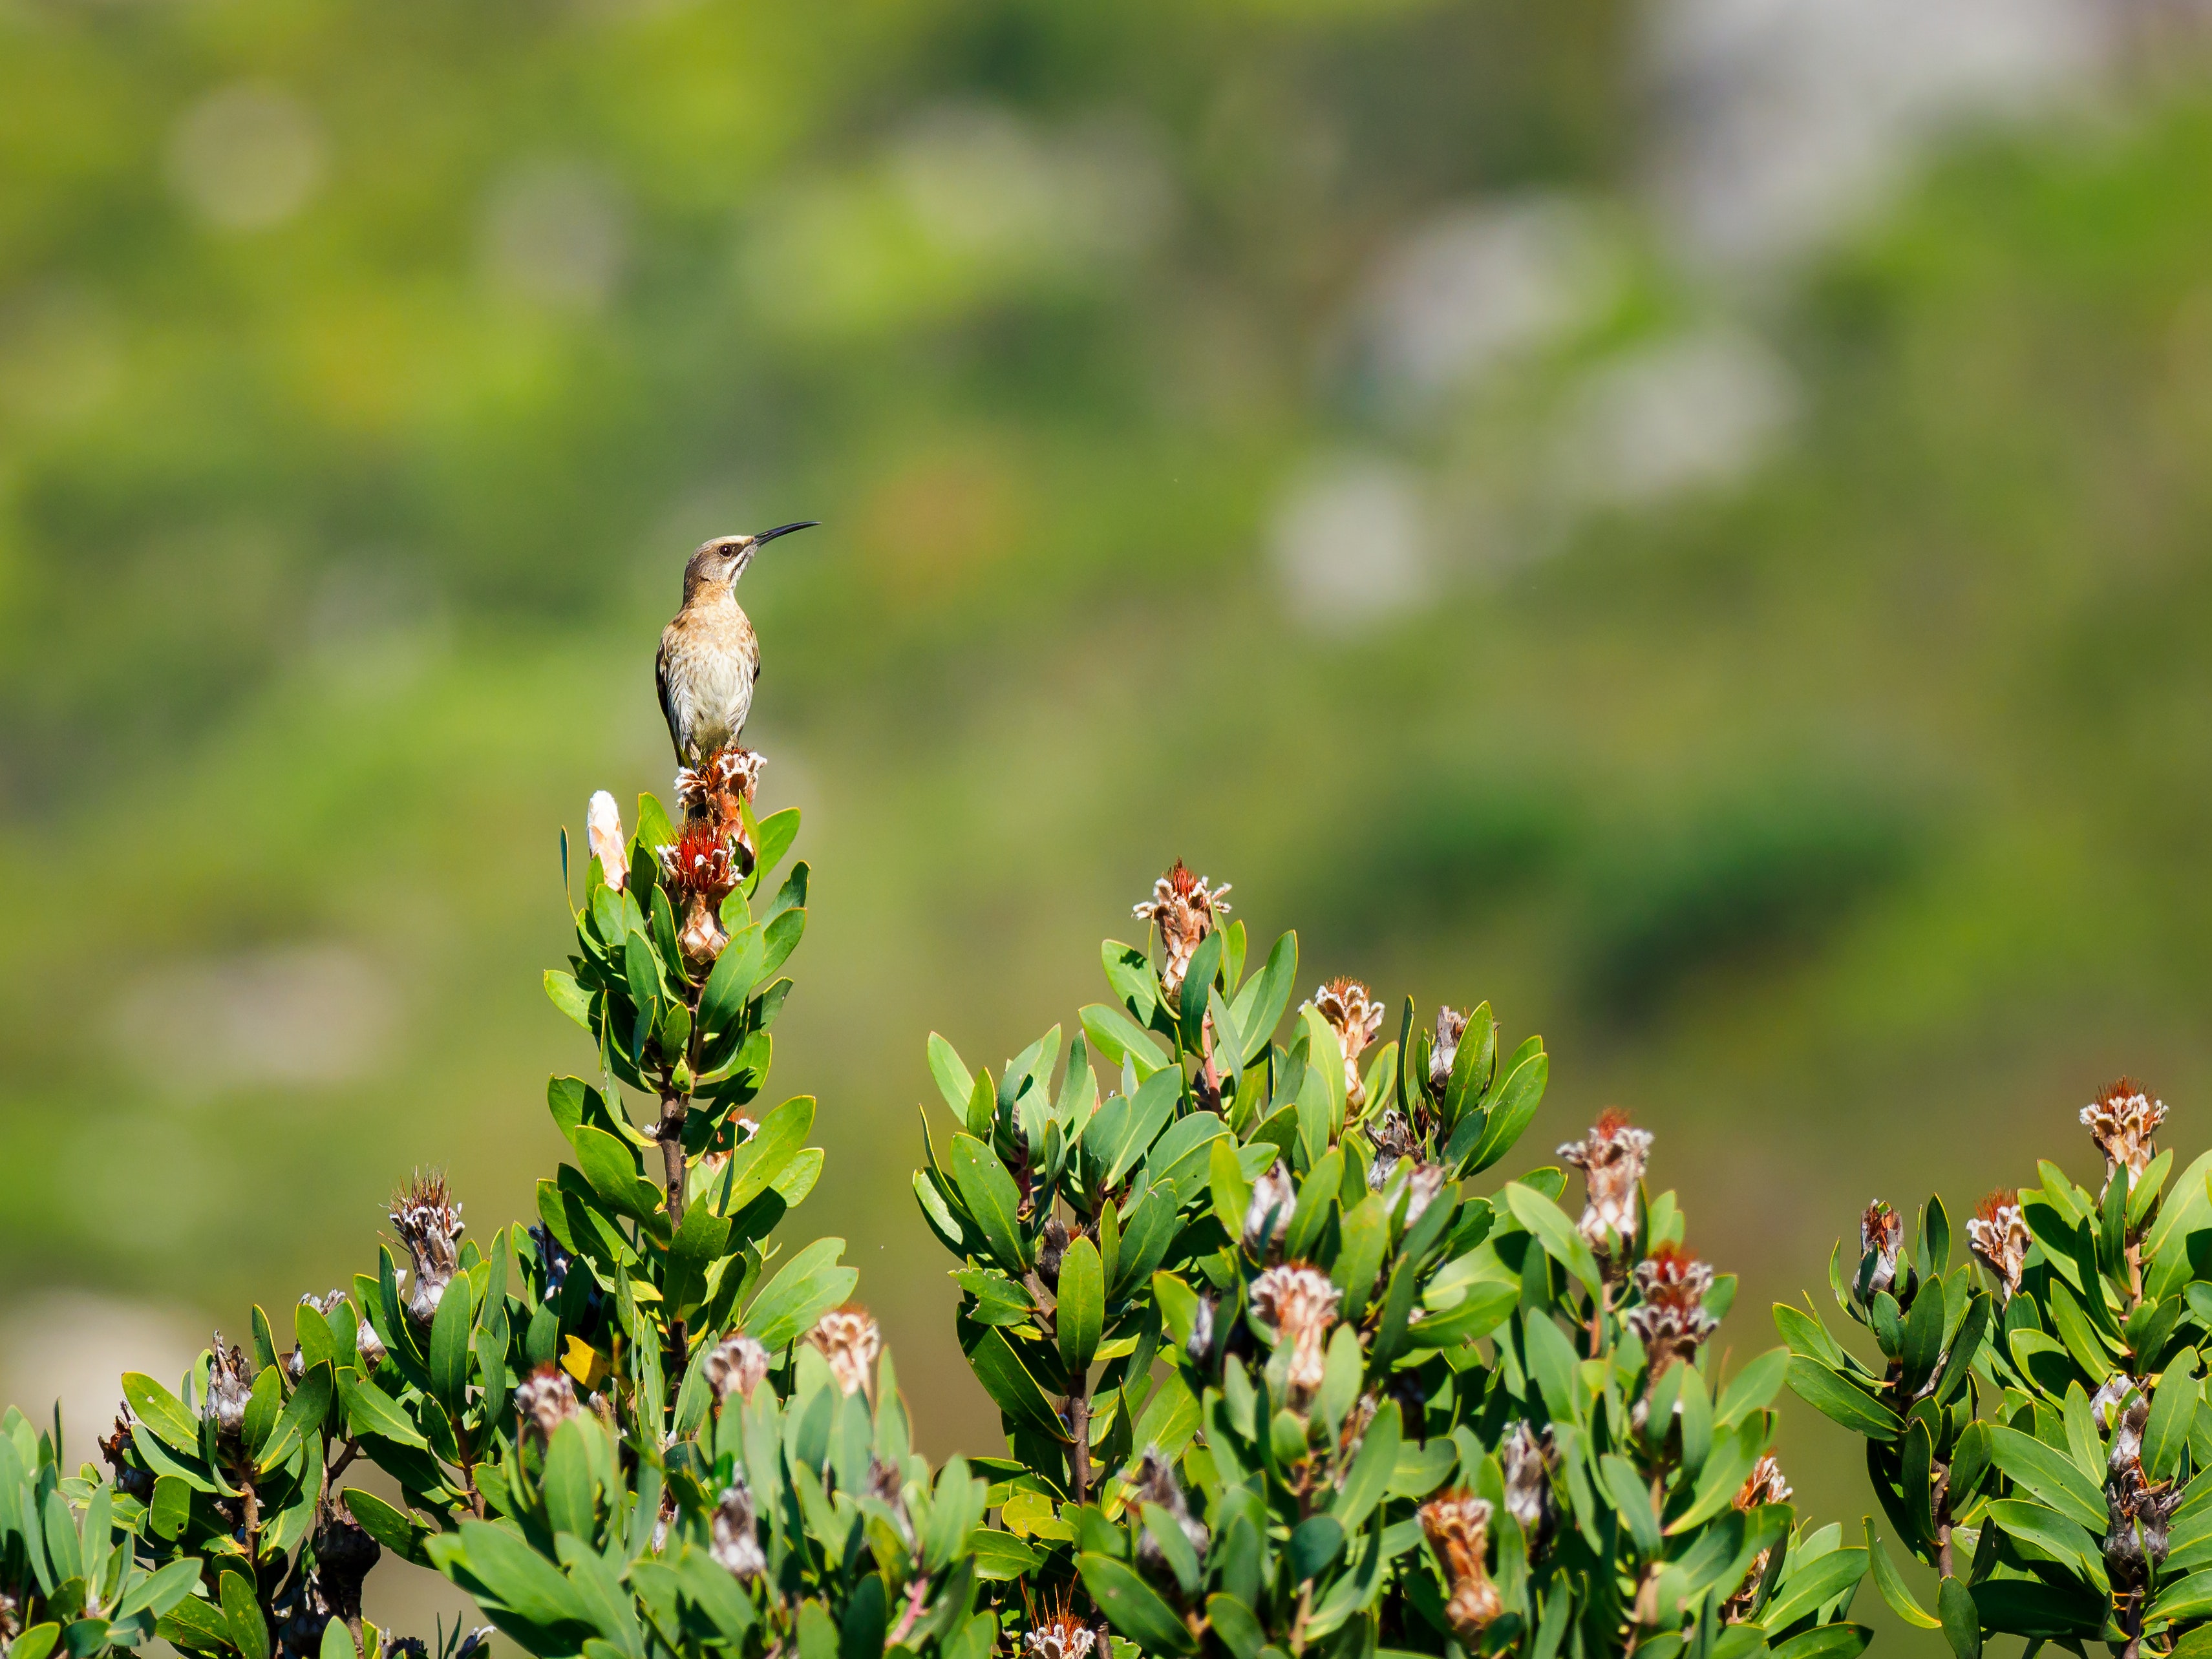
bird, beak, plant, flower, wildlife, flowering plant, perching bird, sparrow, coraciiformes, smartweed buckwheat family